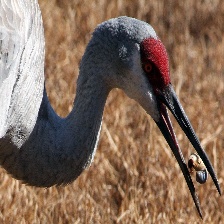
Species: SANDHILL CRANE
Scientific name: GRUS CANADENSIS
ImageNet parent category: crane